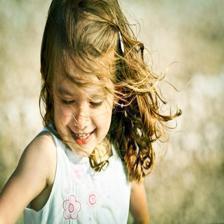
Image emotion (VAD): valence: 0.6, arousal: -0.2, dominance: 0.4
Candidate emotion words:
curious — valence: 0.27, arousal: 0.2, dominance: -0.034
yearning — valence: 0.418, arousal: 0.02, dominance: 0.074
pleased — valence: 0.878, arousal: 0.096, dominance: 0.59
optimistic — valence: 0.958, arousal: 0.16, dominance: 0.642
Best matching emotion: pleased